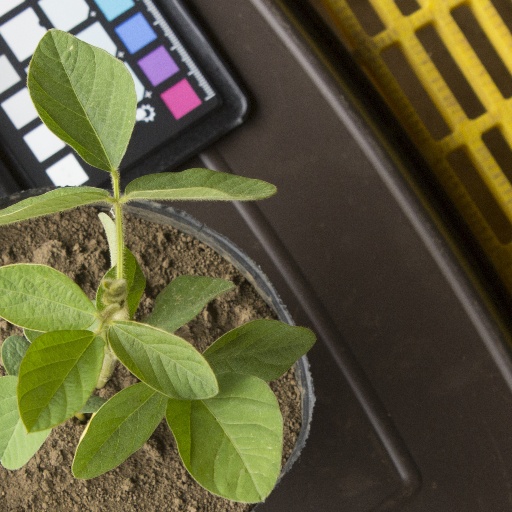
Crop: soybean